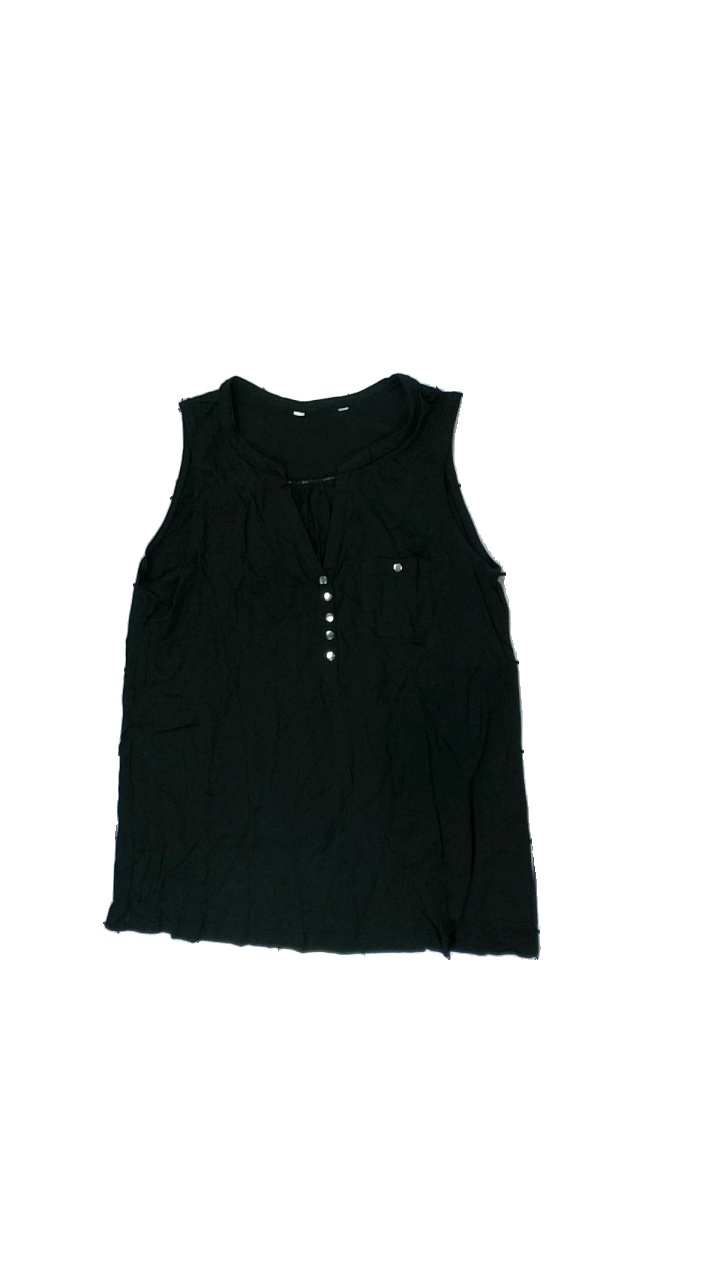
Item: Tank Top (Ladies)
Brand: Missing
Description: svart linne med knappar fram och fläck. hårig
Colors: Black
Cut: Regular
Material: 100% cotton
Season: Summer
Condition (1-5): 3
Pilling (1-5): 5
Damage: fläck
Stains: Minor
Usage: Export
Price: <50